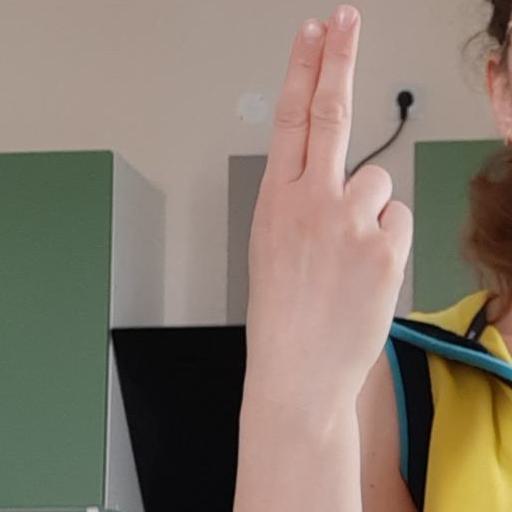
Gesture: two_up_inverted